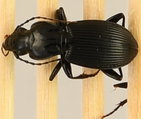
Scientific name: Pterostichus lachrymosus
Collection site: Mountain Lake Biological Station NEON (MLBS), plot MLBS_003